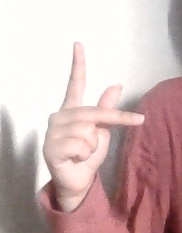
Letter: dha